Paulinus of Nola

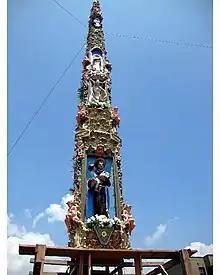
Giglio in Franklin Square, New York City, 2011

In about 800 Prince Grimoald III of Benevento removed Paulinus's bones as relics.